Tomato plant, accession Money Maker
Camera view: horizontal (90 deg, fisheye); turntable rotation: 300 degrees
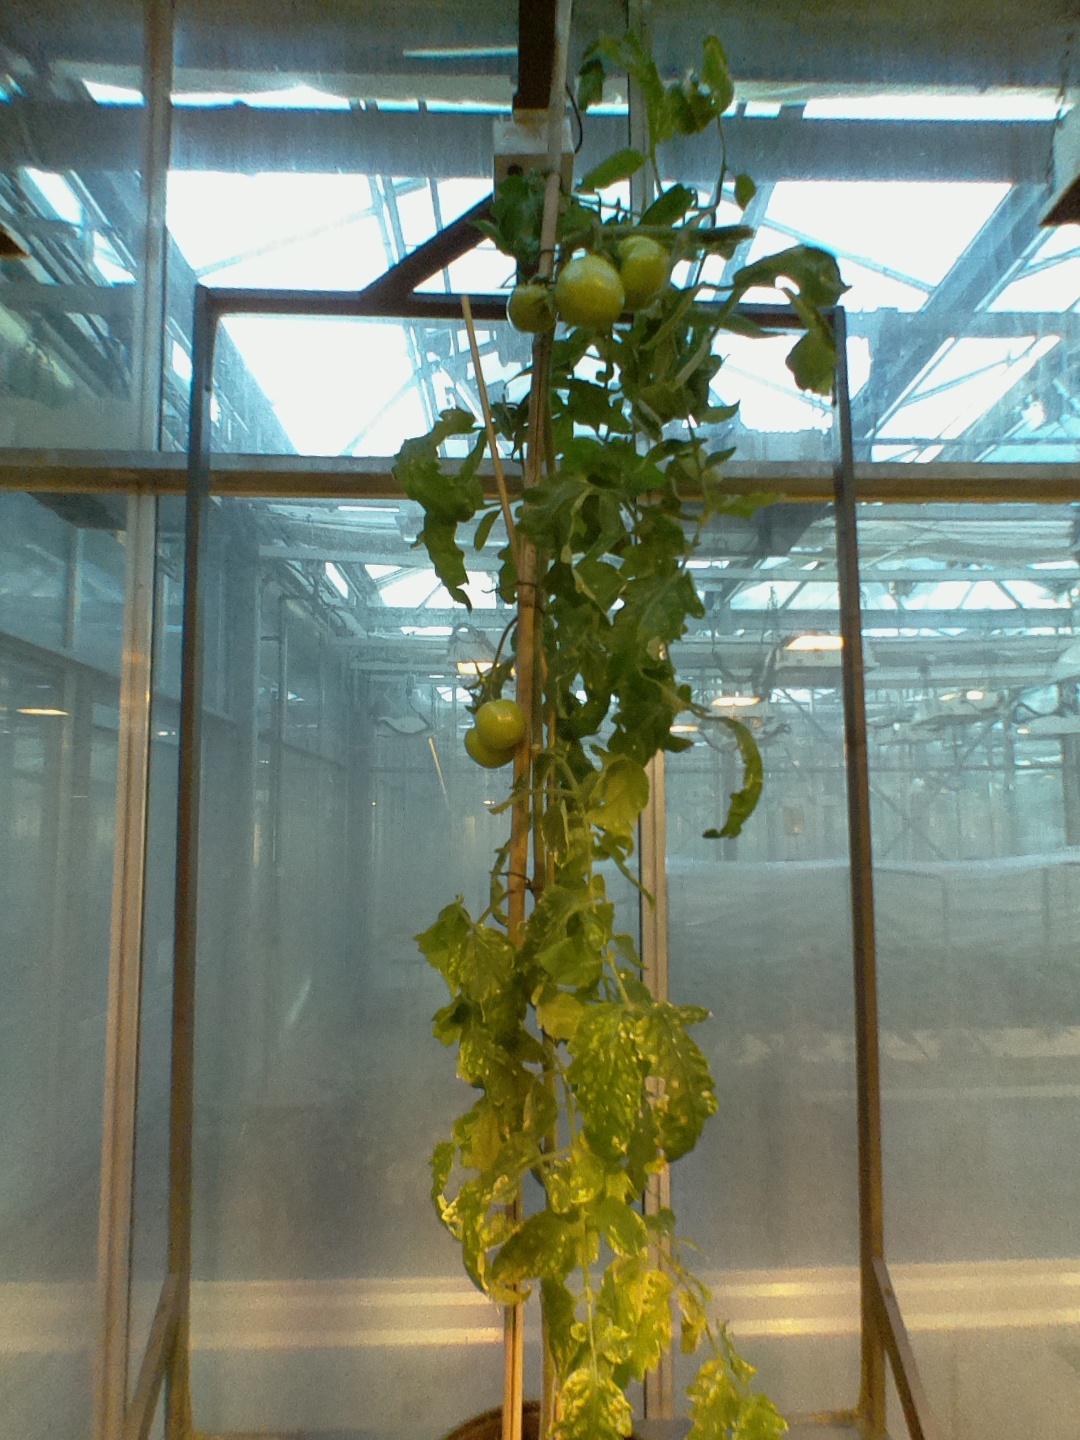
BBCH growth stage 79: 90% -100% of final fruit size